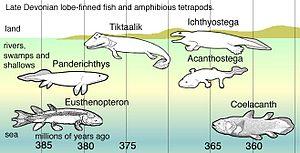
L'histoire évolutive des poissons a commencé il y a environ 530 millions d'années, durant l'explosion cambrienne. Les premiers poissons sont représentés par un groupe de petits vertébrés sans mâchoire, des poissons cuirassés appelés ostracodermes. Les lignées de poissons sans mâchoires ont pour la plupart disparus. Un clade existant, formé par les lamproies, peut se rapprocher des anciens pré-poissons à mâchoire. Les premières mâchoires sont apparues chez les placodermes. La diversité des vertébrés à mâchoire peut indiquer l'avantage évolutif d'une mâchoire articulée. Les scientifiques ignorent si l'avantage d'une mâchoire est une plus grande force de morsure, l'amélioration de la respiration ou une combinaison de facteurs. L'évolution des poissons n'est pas étudiée comme un événement unique car les poissons ne représentent pas un groupe monophylétique mais un paraphylétique.